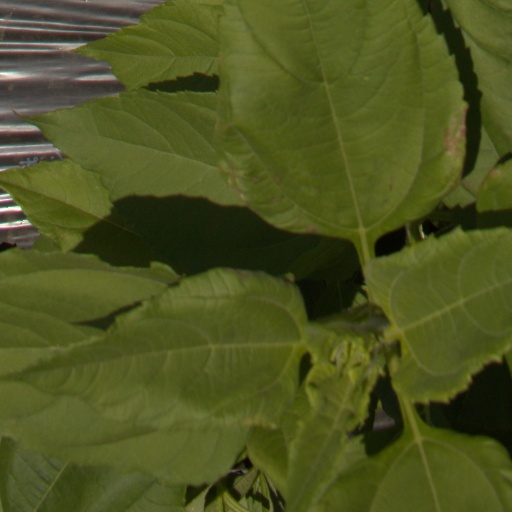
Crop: Jerusalem artichoke